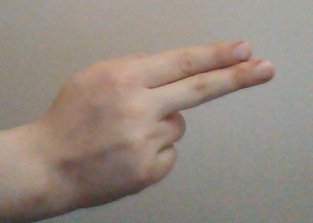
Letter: ain